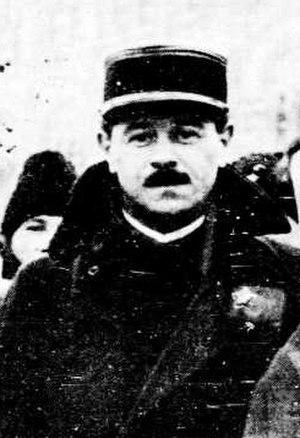
Jacques Sadoul est un militant communiste et journaliste français.